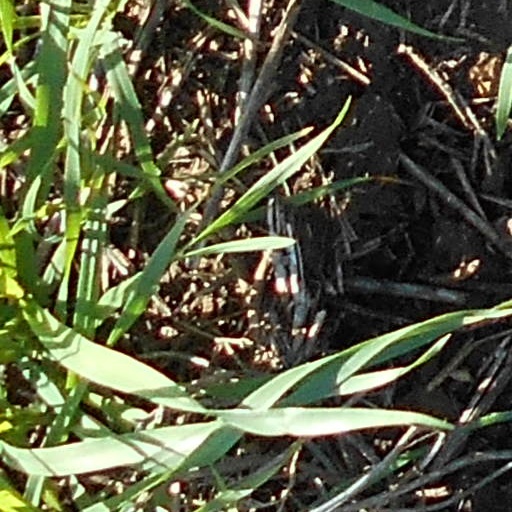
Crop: wheat